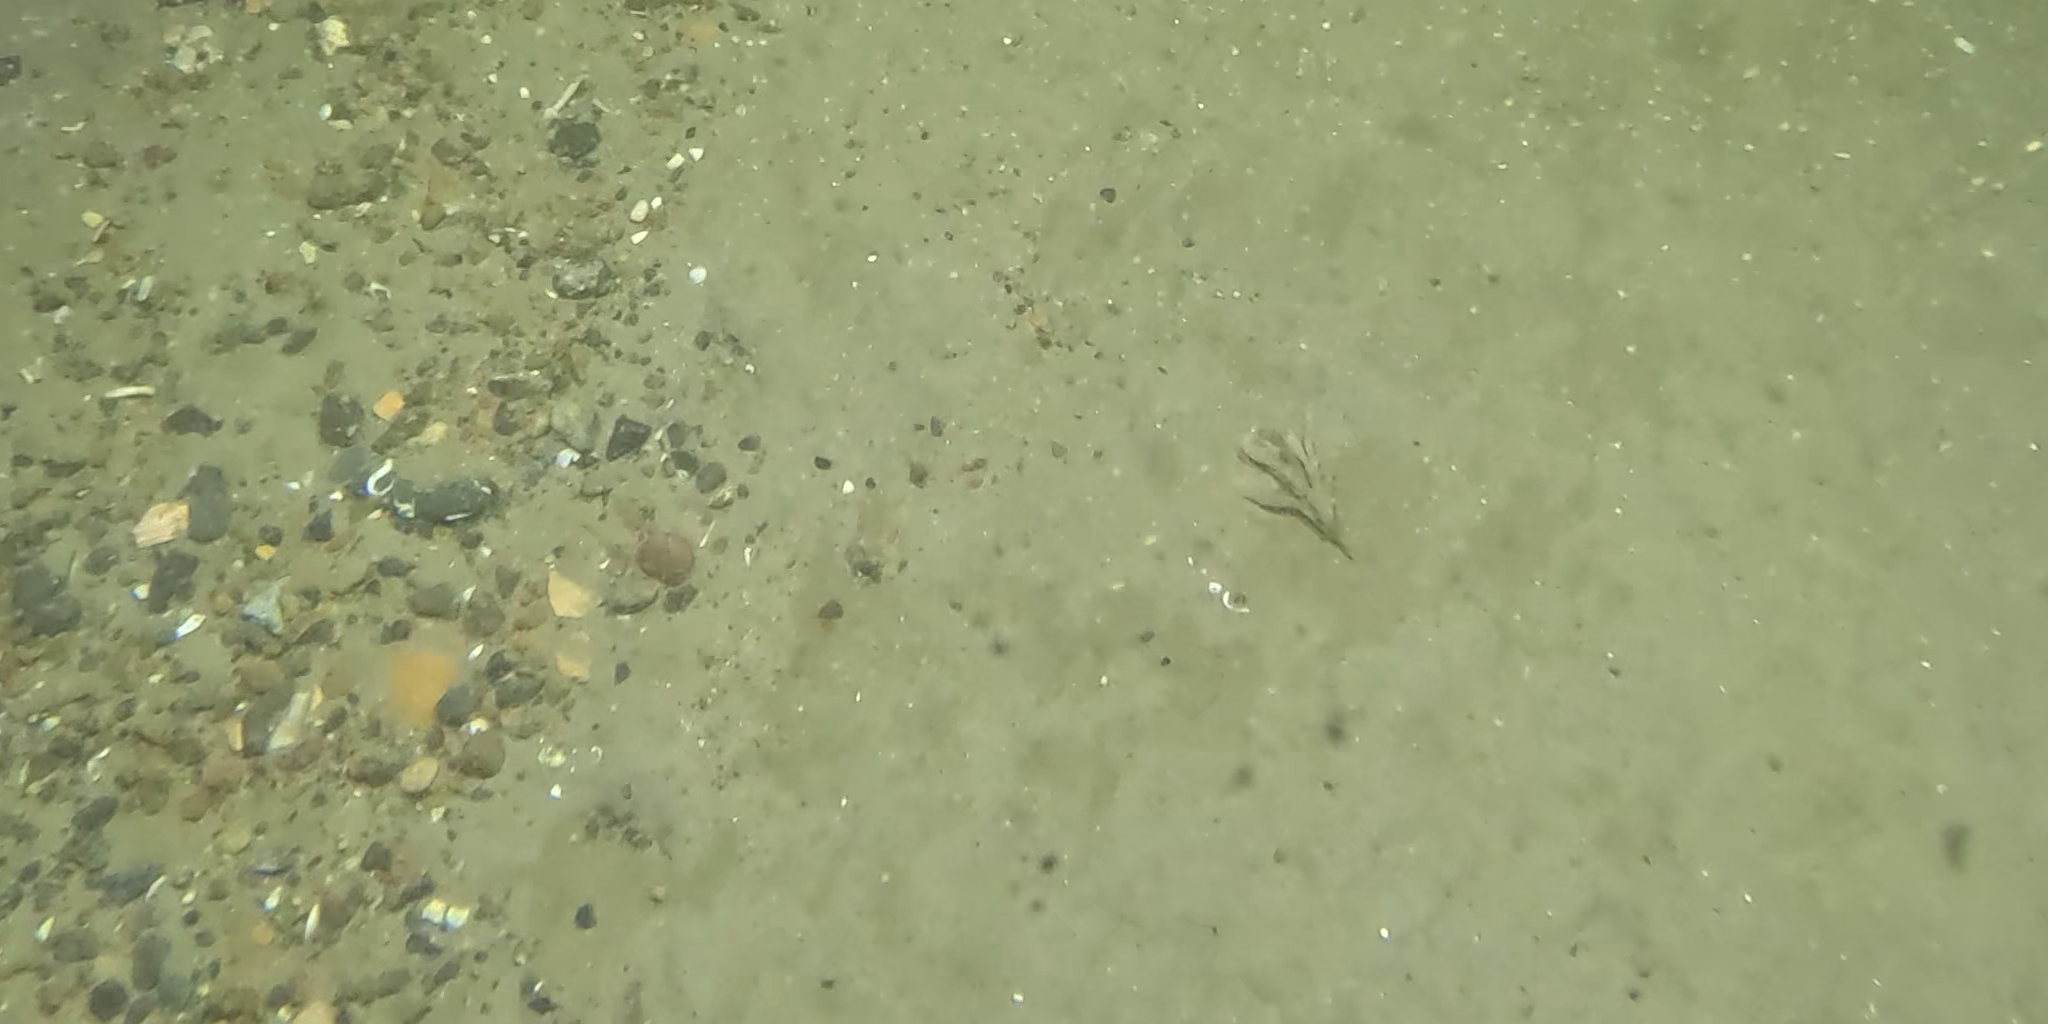
Seabed habitat: stone